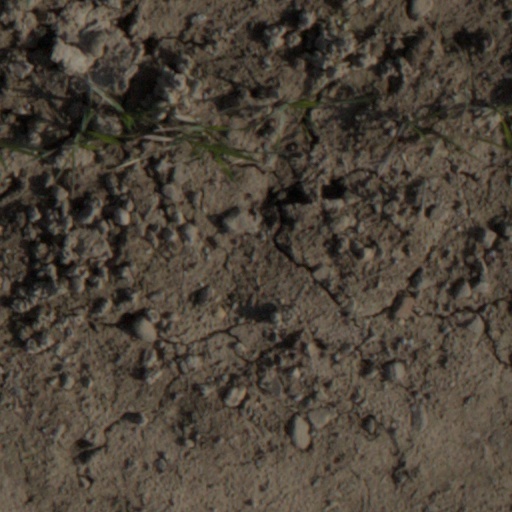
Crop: wheat